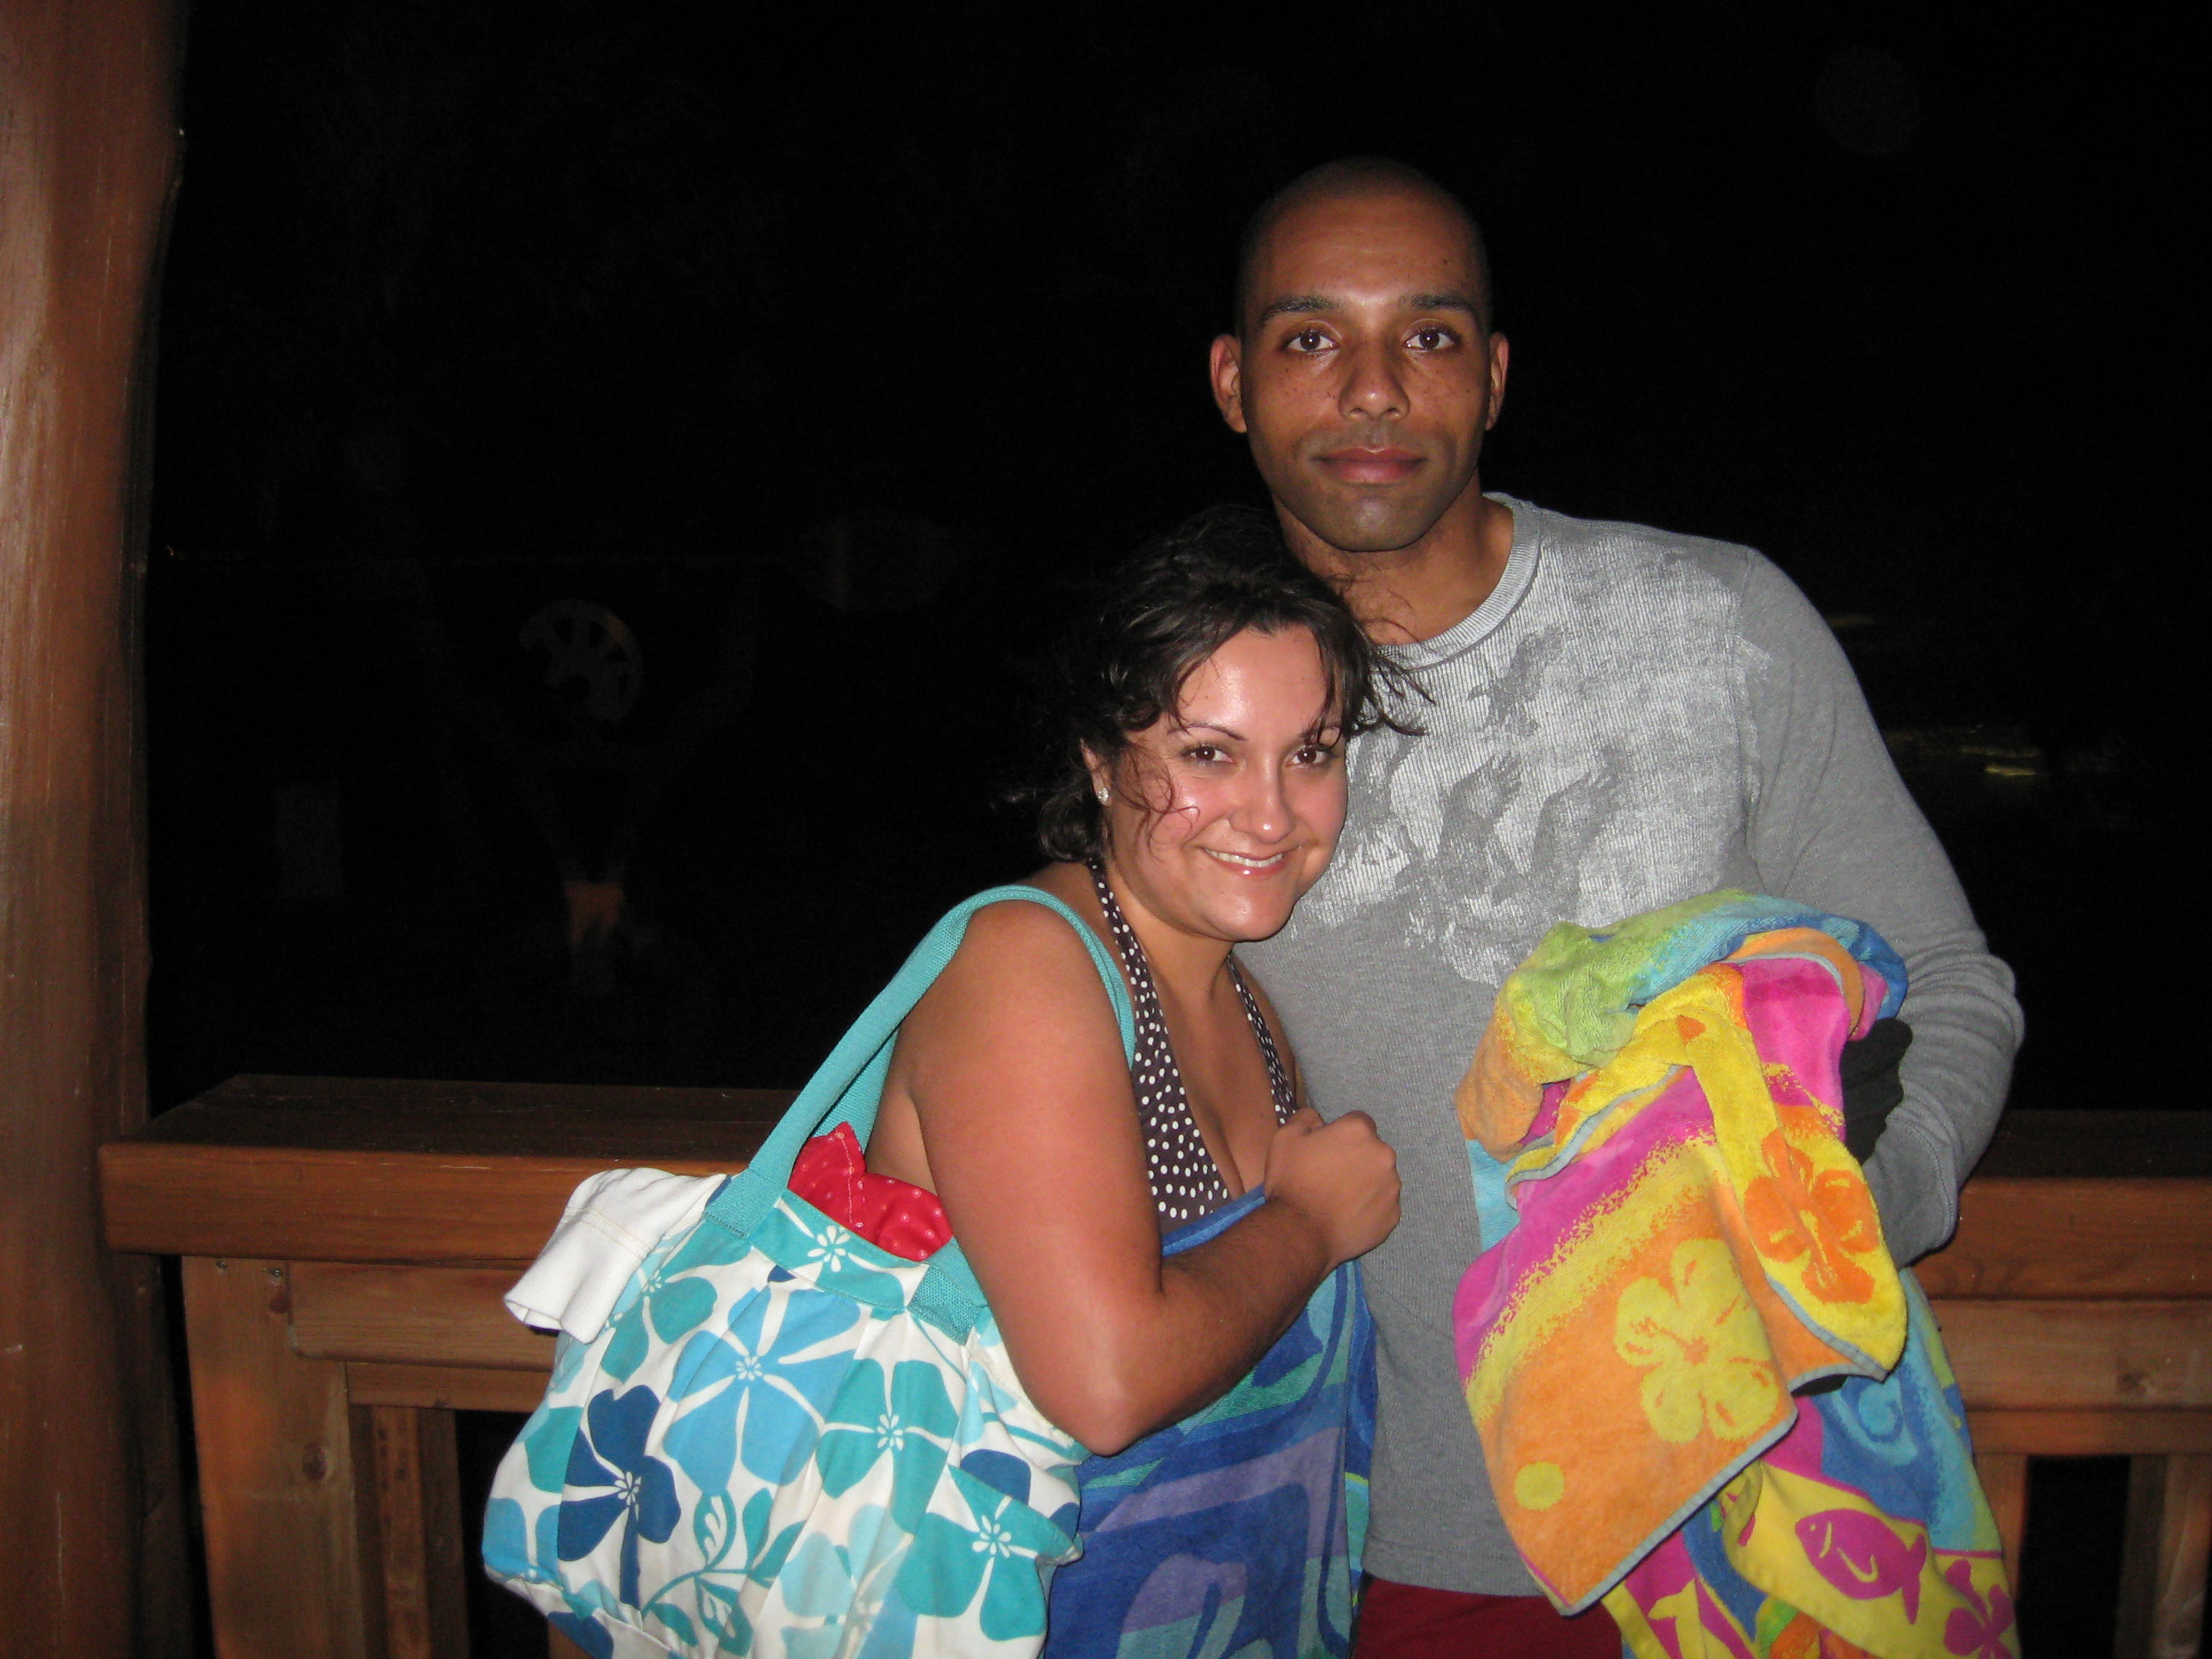
nature, people, vacation, love, couple, romance, hawaii, marriage, smile, creativecommons, happy, relationship, oahu, couples, ian, keating, arlett